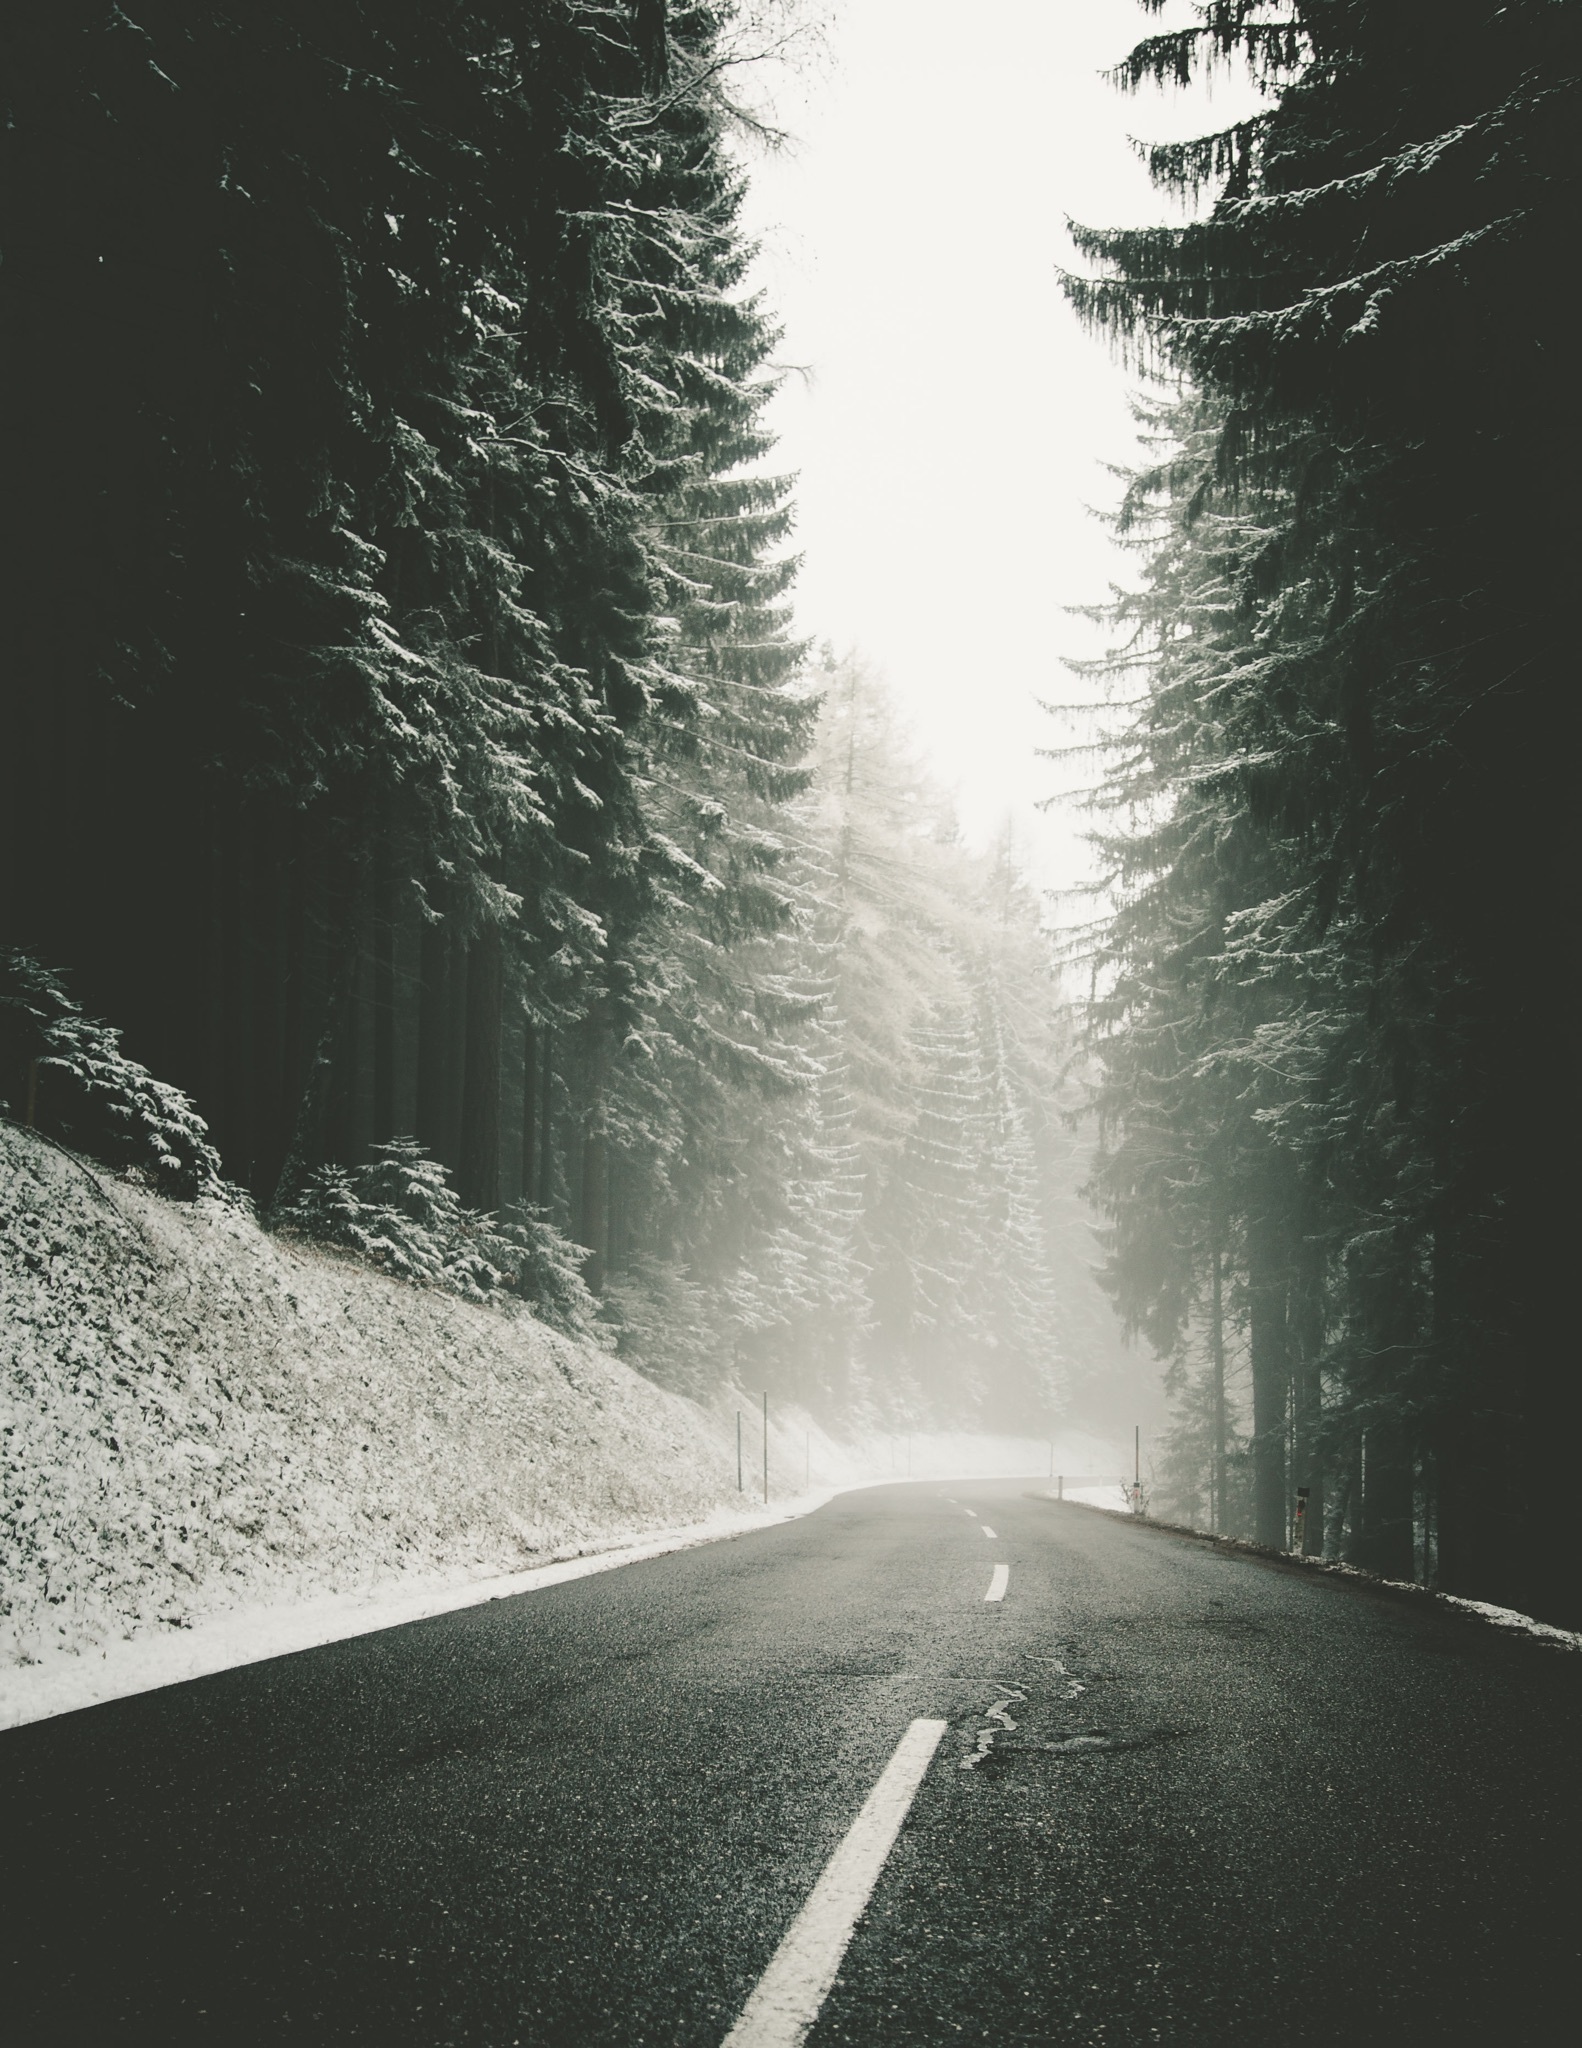
tree, snow, winter, light, black and white, fog, road, mist, sunlight, morning, weather, darkness, monochrome, pine tree, freezing, monochrome photography, atmospheric phenomenon